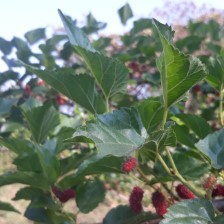
Variety: ChiangMai60